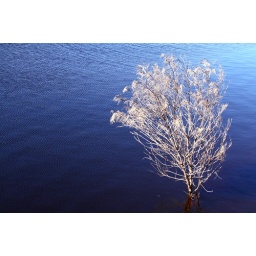
tree in water